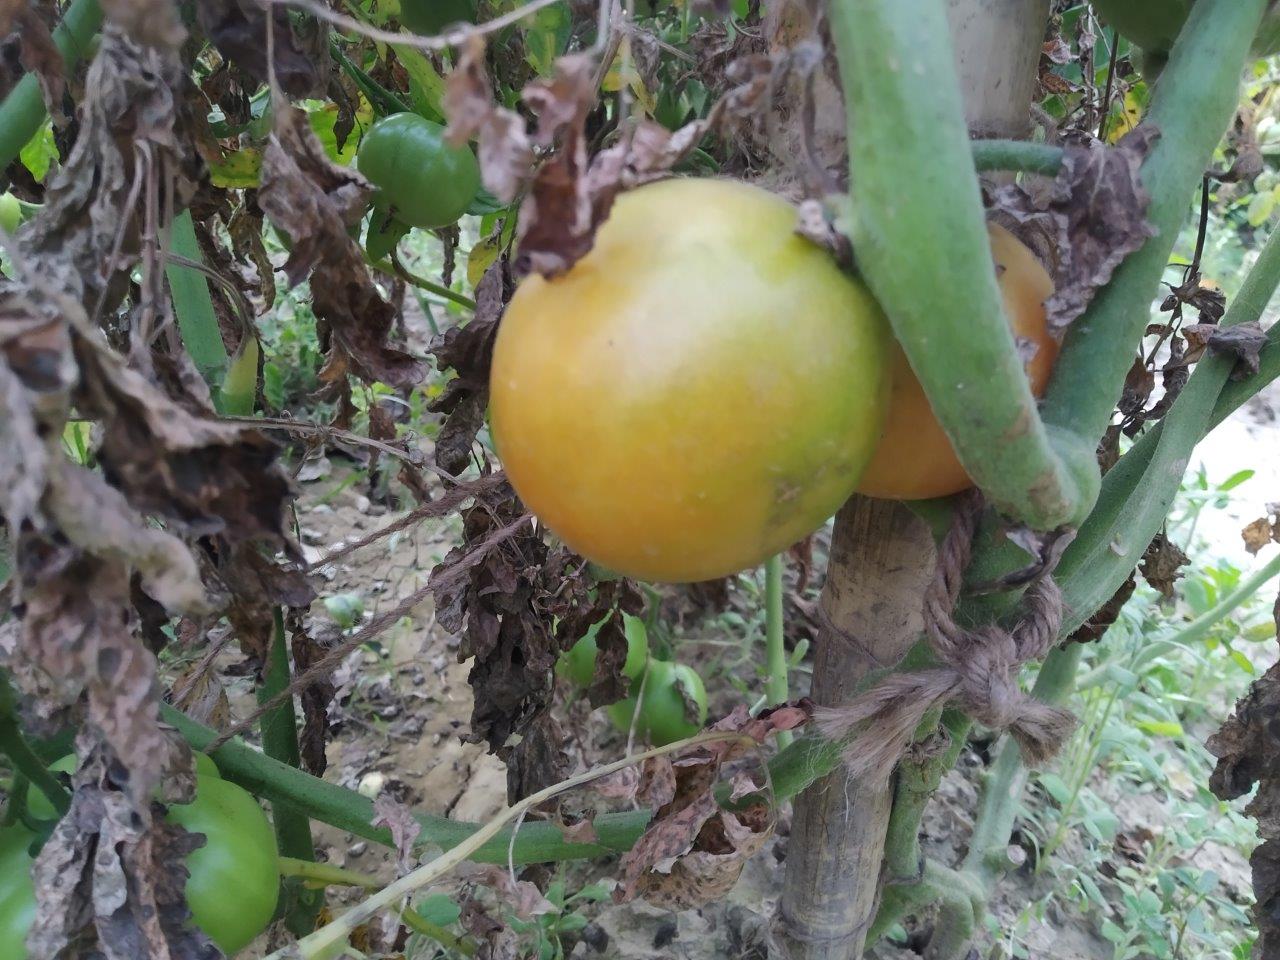
Maturity: Mature